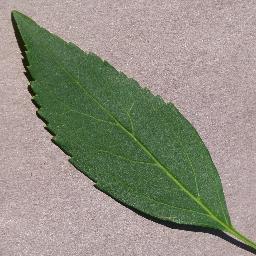
Label: Cherry___healthy